Paris Marathon

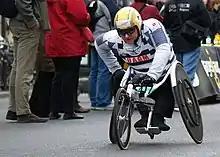
Wheelchair races are also held at the competition

The race starts on the Avenue des Champs-Élysées going downhill to circle round the Place de la Concorde before turning right onto Rue de Rivoli. The route passes the Louvre, then goes round the Place de la Bastille, and down Boulevard Soult to the Bois de Vincennes. A long loop of the Bois de Vincennes returns the route into the heart of Paris. The halfway point is reached at Rue de Charenton. The route now follows the course of the Seine, passing Île de la Cité and going under the Pont Neuf, then a series of tunnels. There is a large drinks station and foot massage site at Trocadéro, opposite the Eiffel Tower. The route continues along the Seine, before branching off east to eventually pass through Bois de Boulogne, emerging for the final 200 metres and the finish on the Avenue Foch.